Ramon Llull

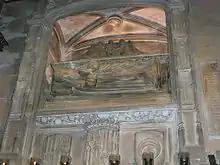
Llull's tomb in Palma

In 1314, at the age of 82, Llull traveled again to Tunis, possibly prompted by the correspondence between King James II of Aragon and al-Lihyani, the Hafsid caliph, indicating that the caliph wished to convert to Christianity. Whereas Llull had been met with difficulties during his previous visits to North Africa, he was allowed to operate this time without interference from the authorities due to the improved relations between Tunis and Aragon.